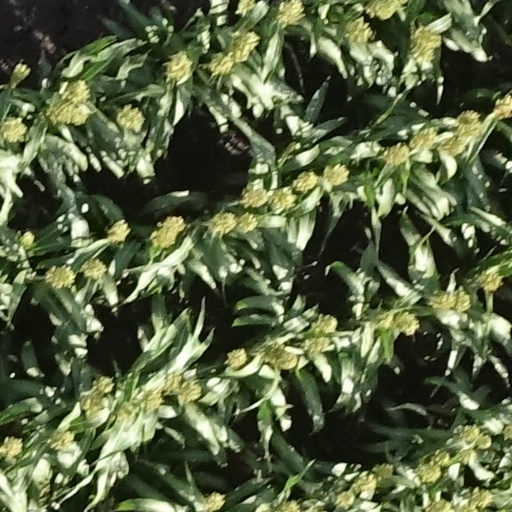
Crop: sorghum